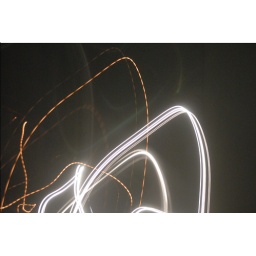
Night road shot by 7 years old boy